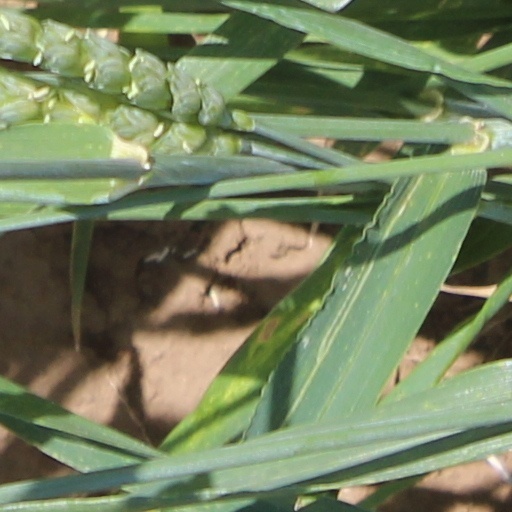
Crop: wheat